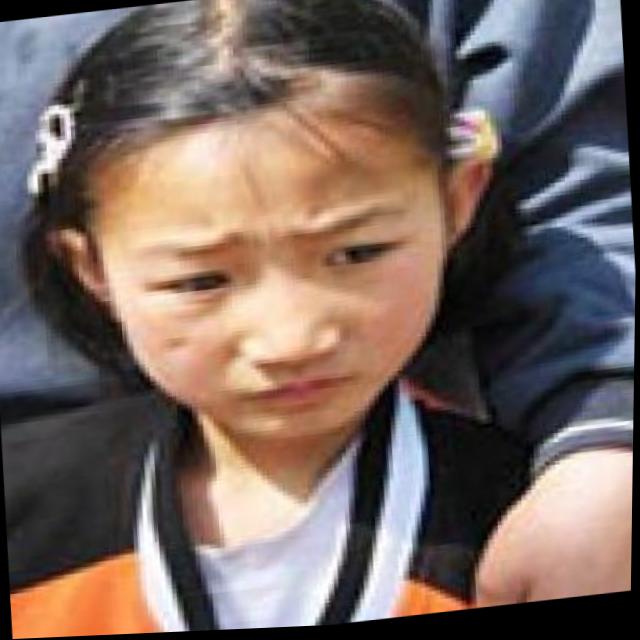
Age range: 0-12